Samariddin Sagdiyev

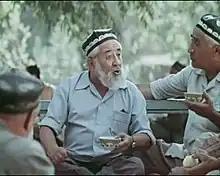

Samariddin Sagdiyev (10 January 1918 in Samarqand, Uzbek SSR, Soviet Union - 29 May 1983 in Dushanbe, Tajik SSR) was a Tajik actor of Uzbek origin.